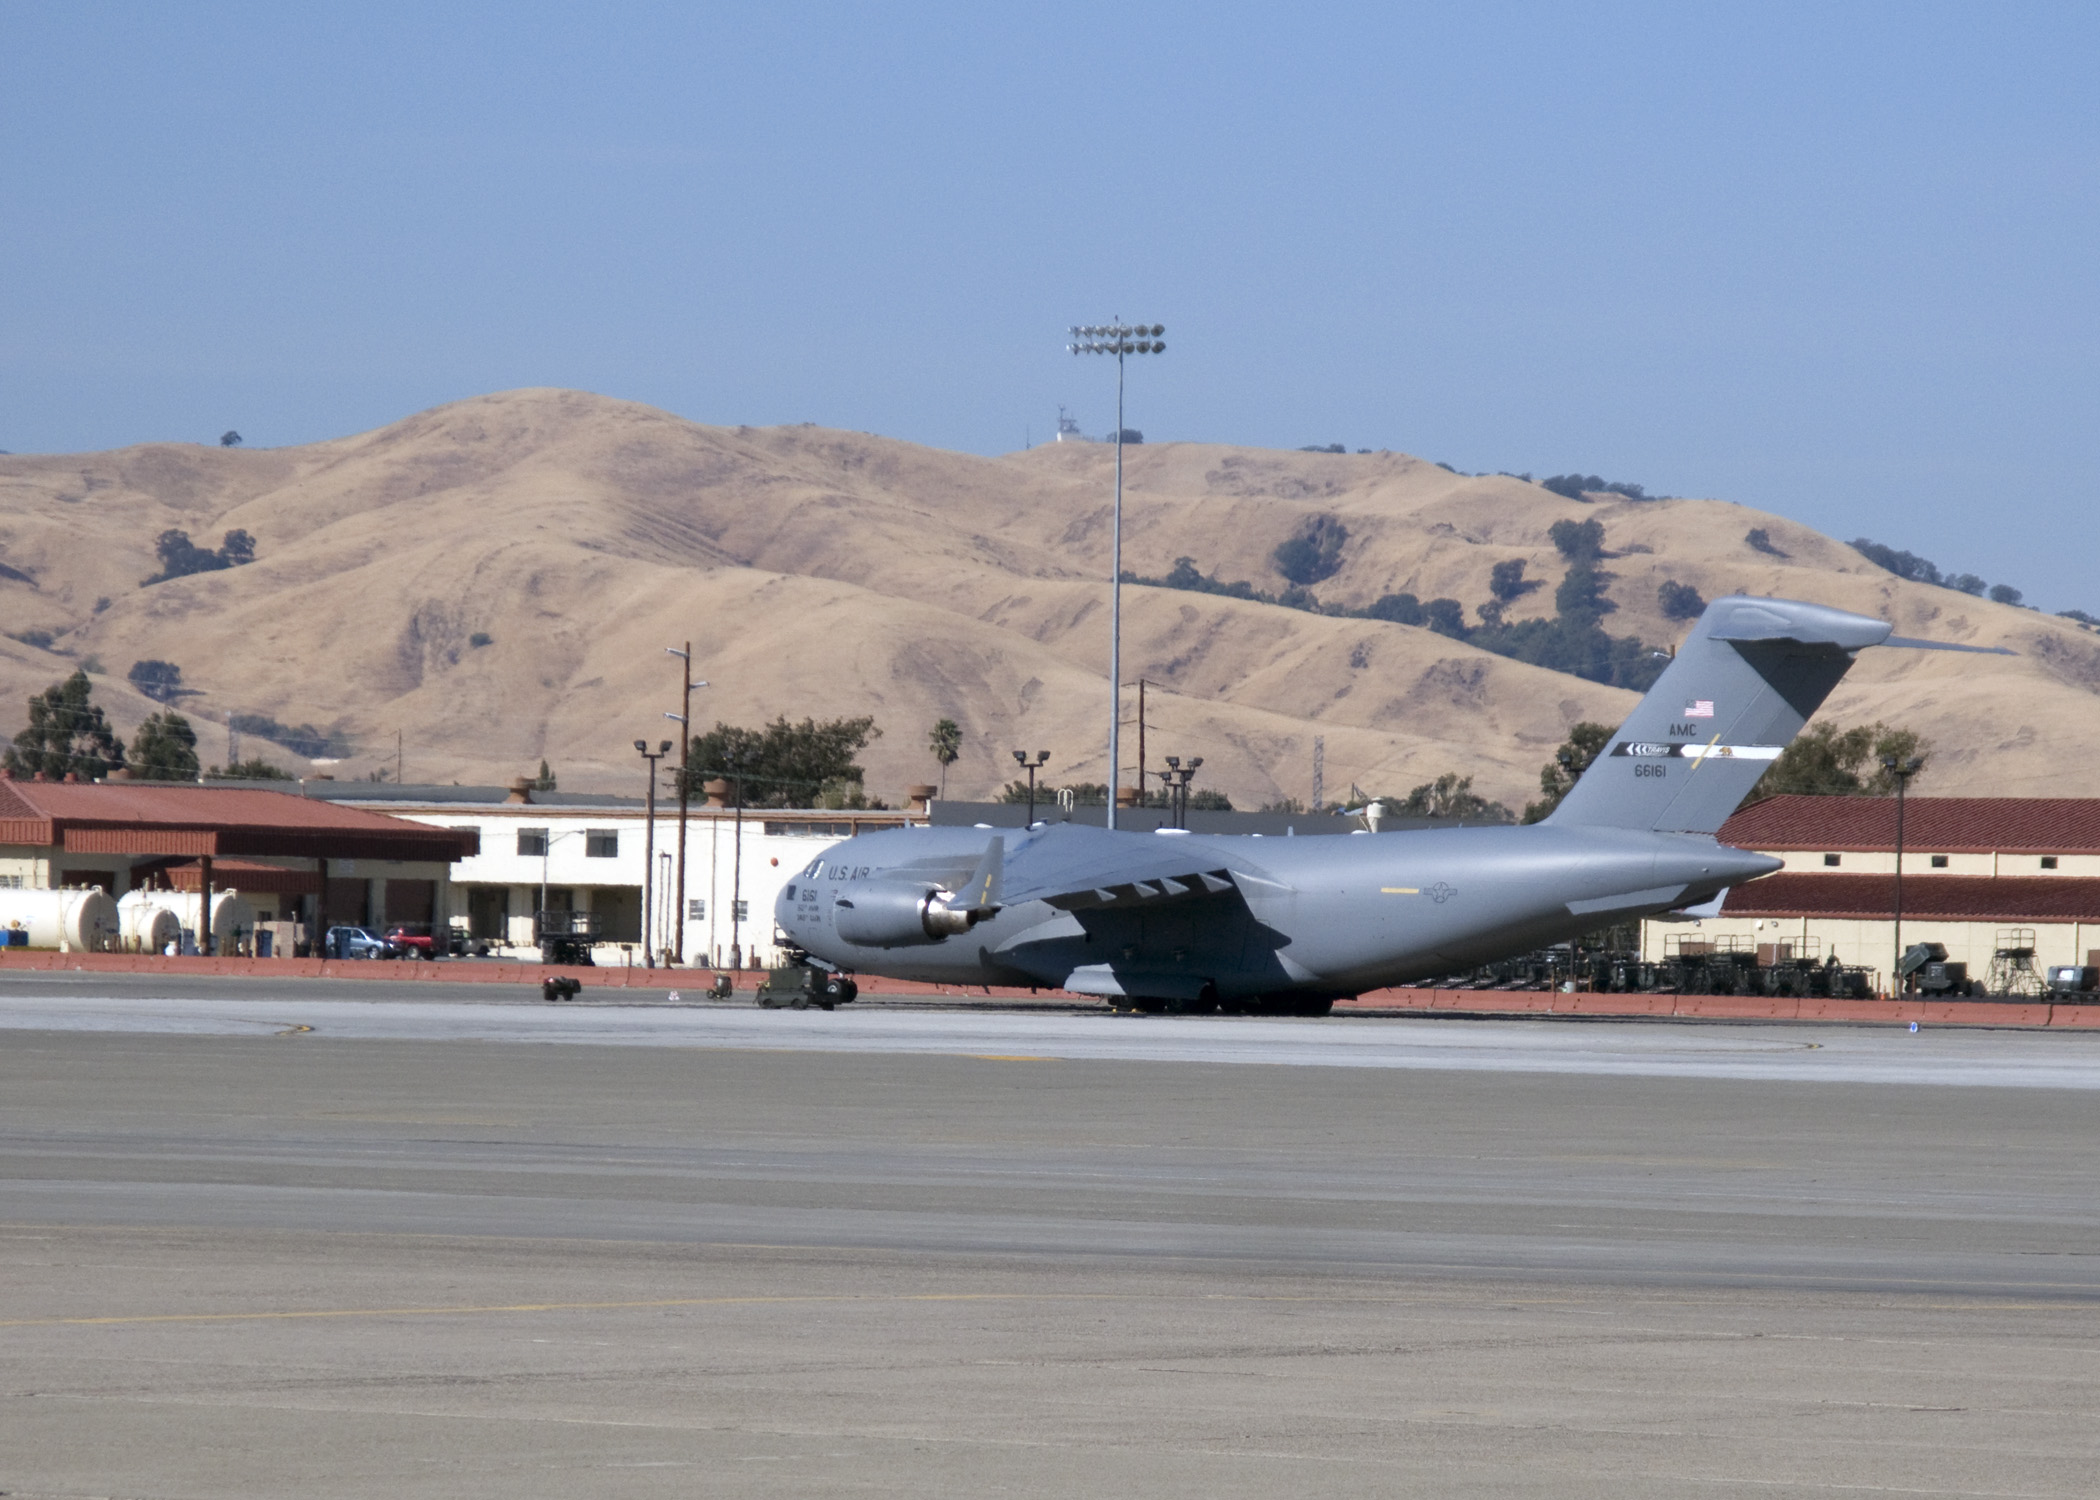
airport, airplane, aircraft, airforce, vehicle, airline, aviation, flight, infrastructure, airliner, takeoff, travisafb, airmobilitycommand, solanocountry, amc, bayareapatriots, air force, jet aircraft, fighter aircraft, military aircraft, atmosphere of earth, wide body aircraft